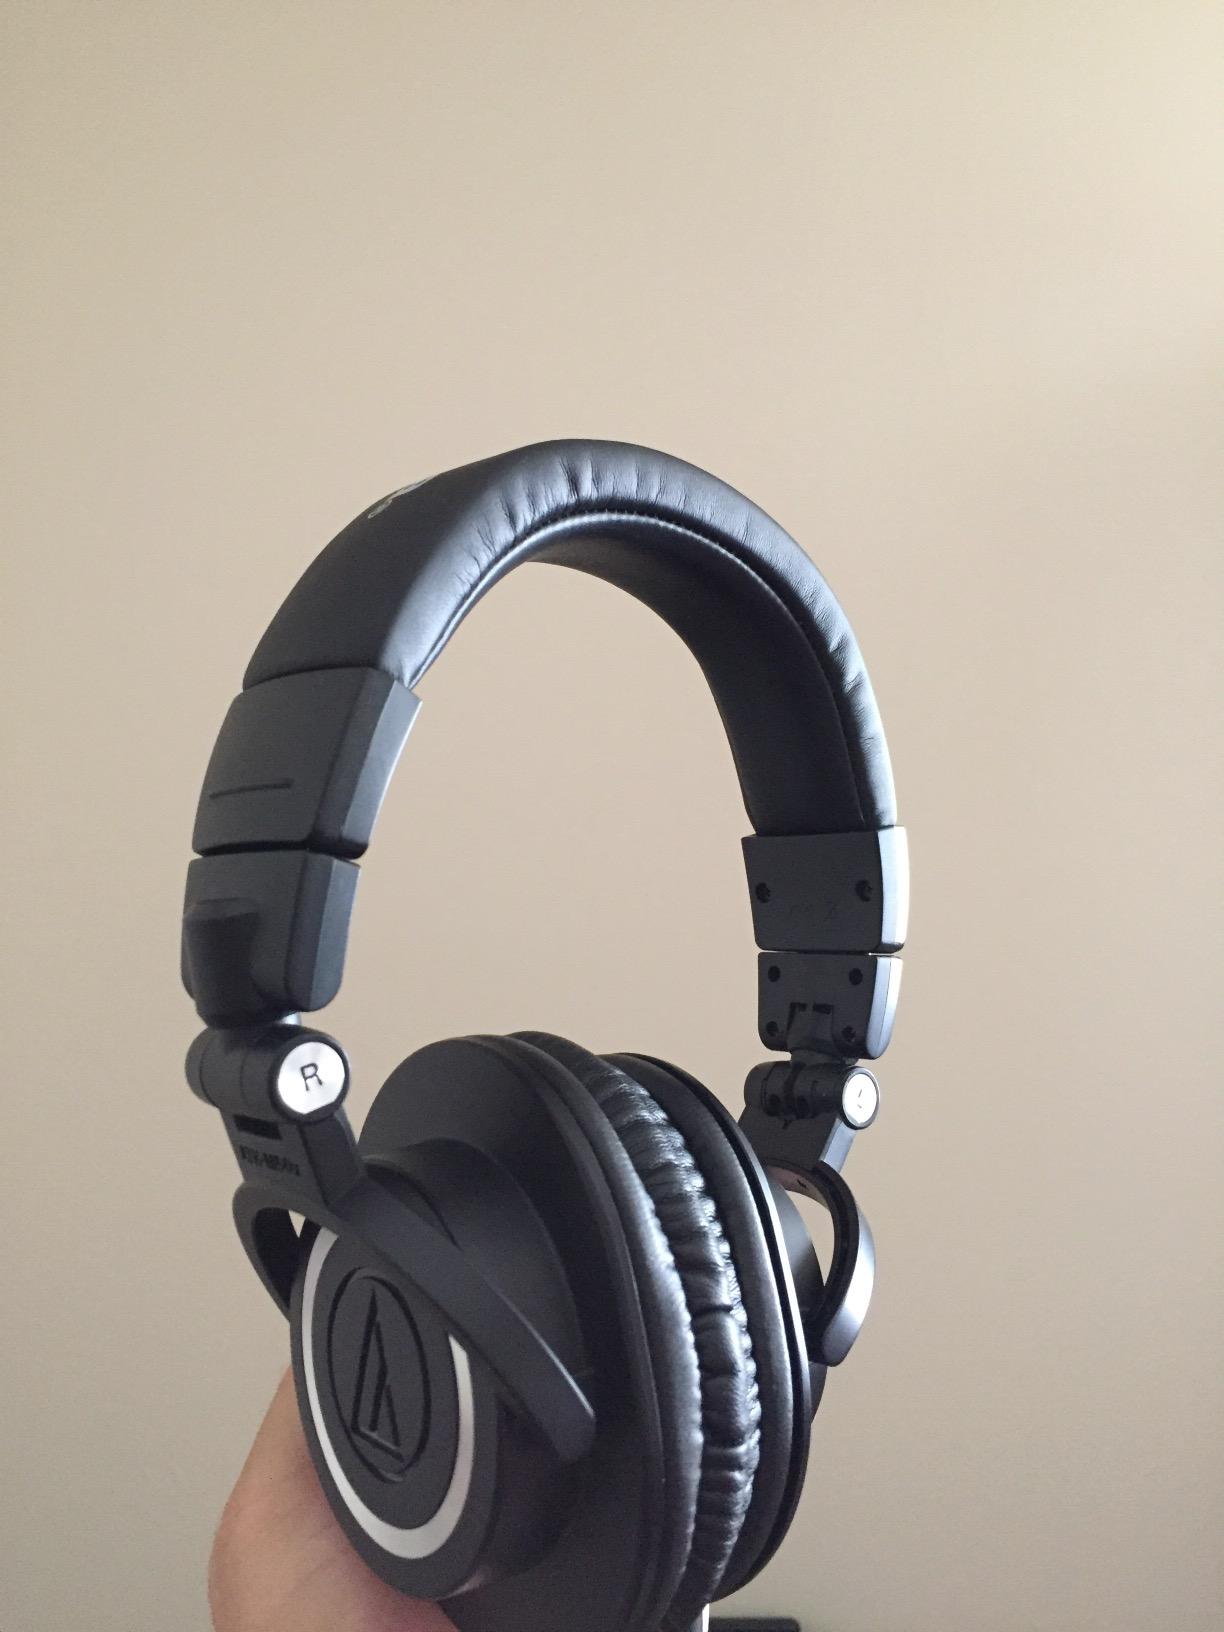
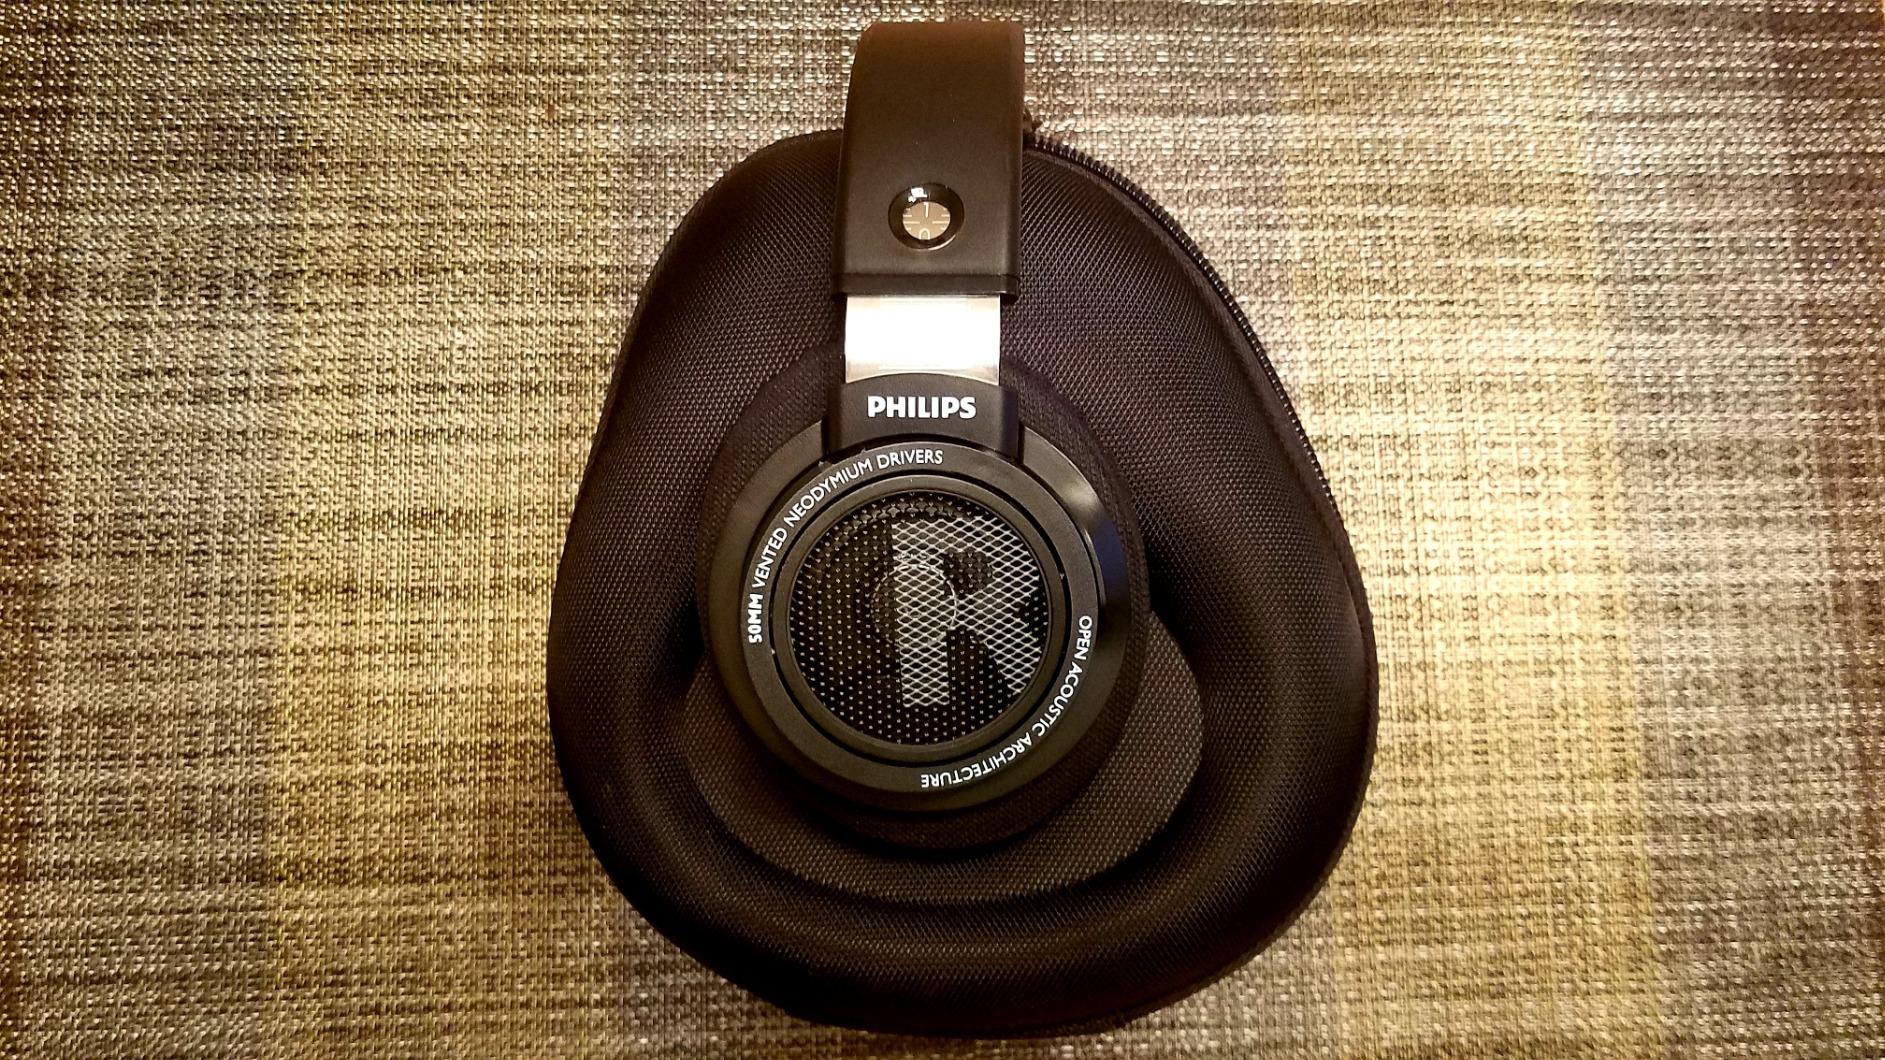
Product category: headphones
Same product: no